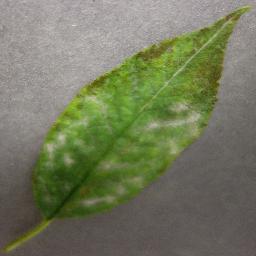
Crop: cherry
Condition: (including_sour)_powdery_mildew